Hessisches Staatstheater Wiesbaden

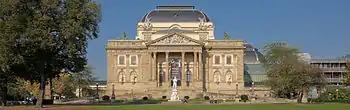
The back of "Großes Haus", from the park

The building of the theatre was initiated and substantially supported by the German emperor William II who regularly visited the spa in Wiesbaden. A team of architects from Vienna, Ferdinand Fellner and Hermann Helmer, won the competition. They constructed the building from 1892 to 1894 in Baroque Revival style, following models in Prague and Zurich. The inauguration was on 16 October 1894 in the presence of the emperor. The Foyer was built in 1902 by architect . It serves three stages.